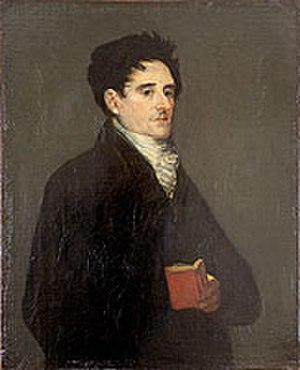
Cet article dresse la liste des présidents du gouvernement d’Espagne ou leur équivalent depuis 1705.